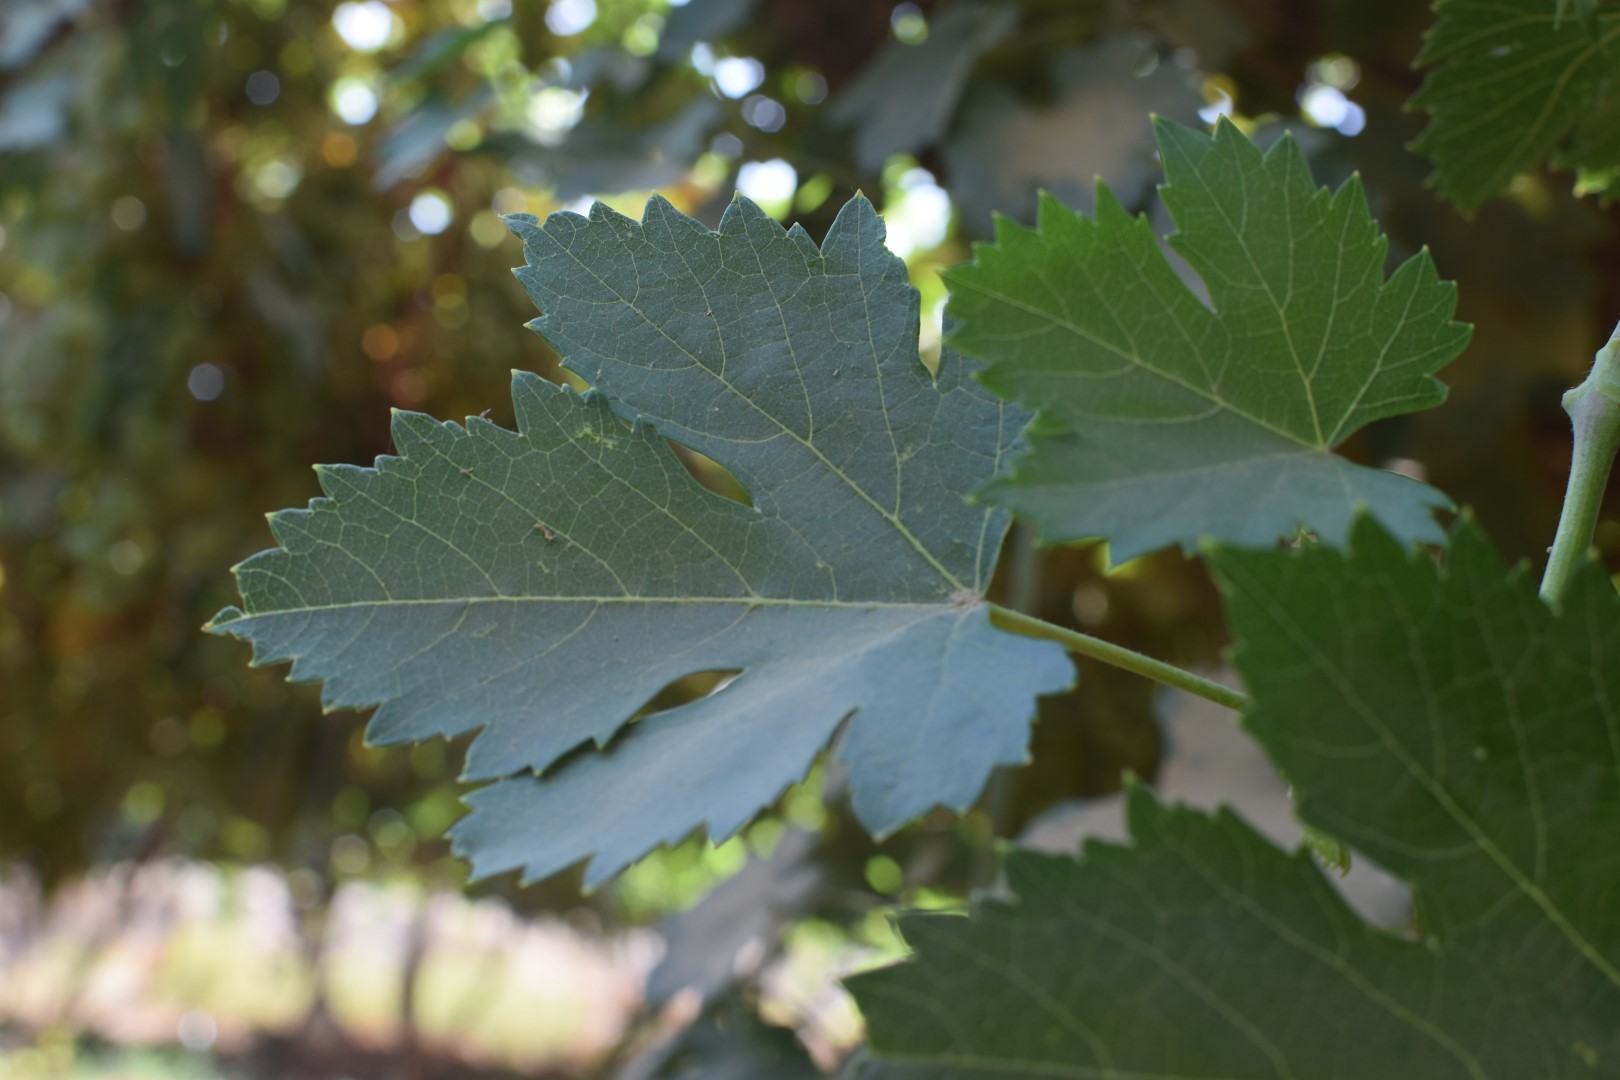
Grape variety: Halawani